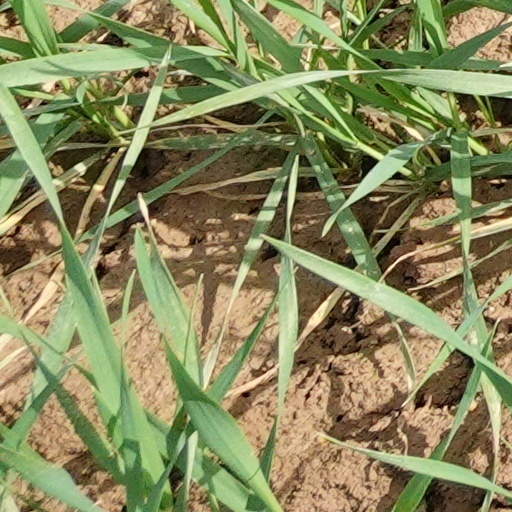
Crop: wheat